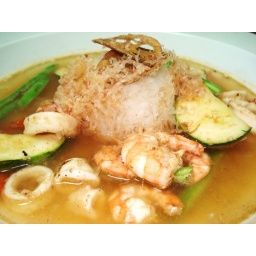
weekend specials: vegetarian Italian wedding soup, Viet salad, burritos, rice ball in Matcha green tea broth..